Lorraine J. Pitkin

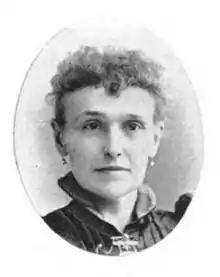
Lorraine J. Pitkin

Lorraine J. Pitkin (July 15, 1845 - 1922) was an American women's activist and political postmaster. She served as Most Worthy Grand Matron (1880–86) and Right Worthy Grand Secretary of the Order of the Eastern Star (O.E.S.) of the Illinois Grand Chapter.